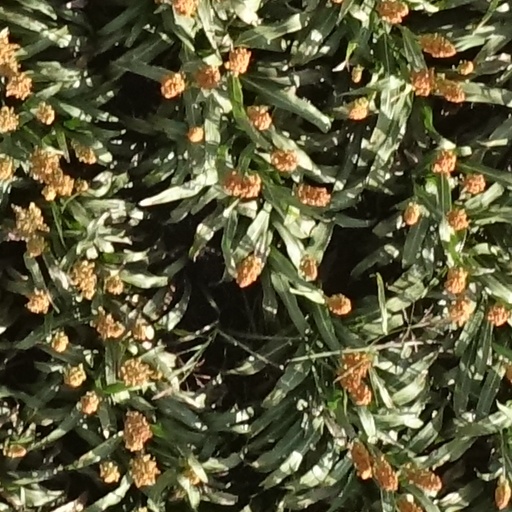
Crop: sorghum